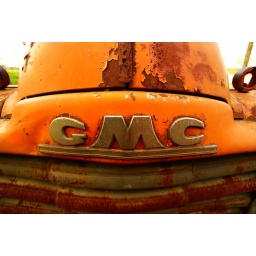
Busted old cars and trucks off Roney Street in Durham.